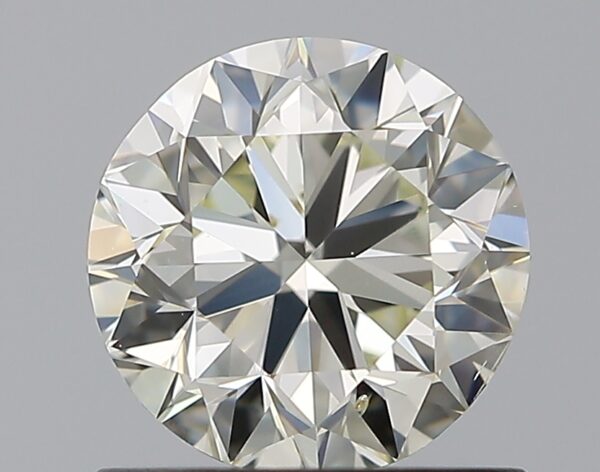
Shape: round
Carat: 0.91
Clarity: SI1
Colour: M
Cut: VG
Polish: EX
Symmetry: VG
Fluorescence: F
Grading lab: GIA
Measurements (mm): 5.97 x 6.05 x 3.85